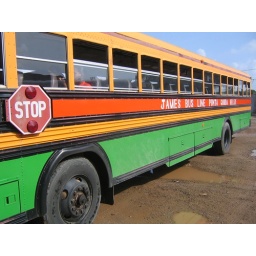
this was the first proper chicken bus I rode on in centroamerica